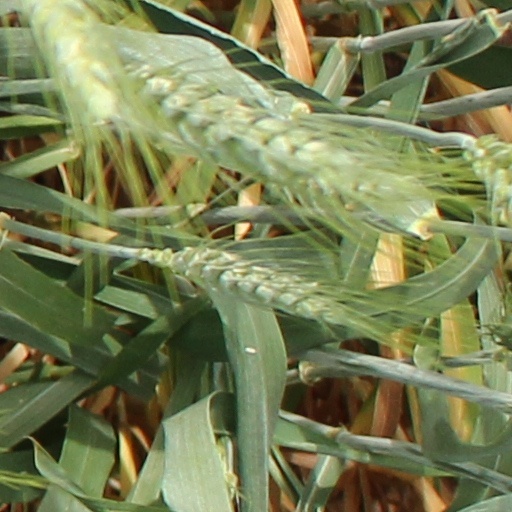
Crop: wheat